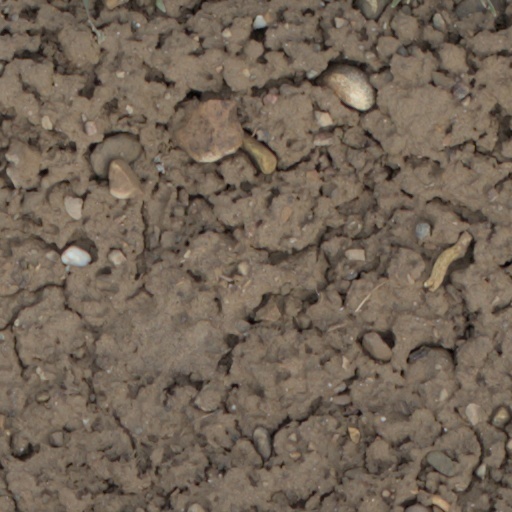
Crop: wheat